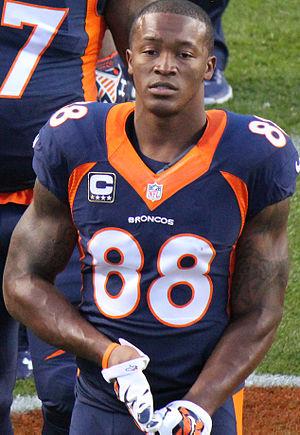
Demaryius Antwon Thomas est un joueur américain de football américain. Il joue actuellement avec les Jets de New York.